Superga

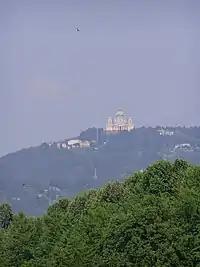
Superga hill in 2004.

Superga ( or ) is a hill situated on the south bank of the river Po to the east of Turin in north-west Italy. At above sea level, it is one of the most prominent of the hills that ring the city.